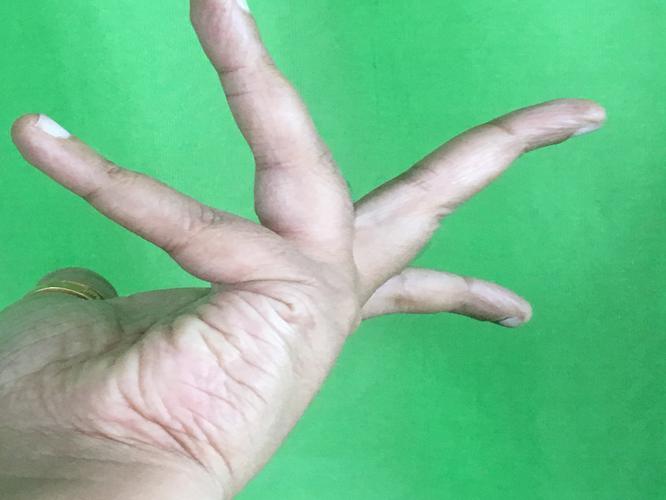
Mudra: Alapadmam
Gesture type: single_hand